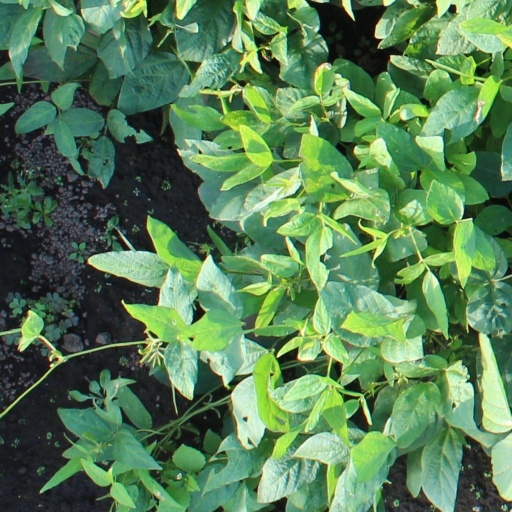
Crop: soybean